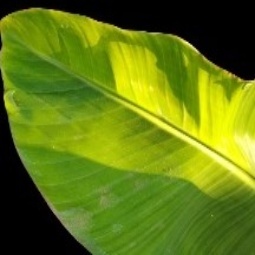
Label: Calcium